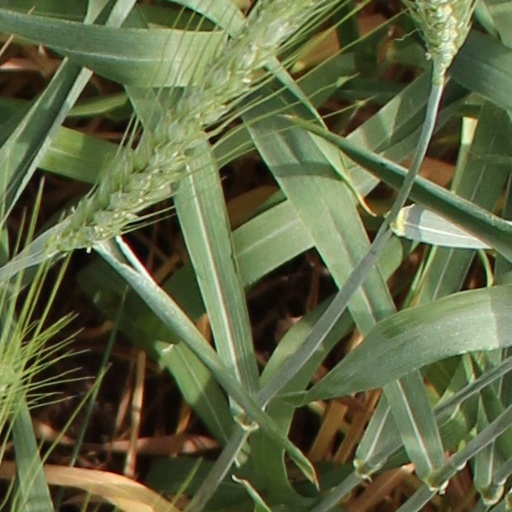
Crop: wheat